Hybrid Synergy Drive

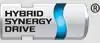
Hybrid Synergy Drive logo

Hybrid Synergy Drive system (HSD), also known as Toyota Hybrid System II, is the brand name of Toyota Motor Corporation for the hybrid car drive train technology used in vehicles with the Toyota and Lexus marques. First introduced on the Prius, the technology is an option on several other Toyota and Lexus vehicles and has been adapted for the electric drive system of the hydrogen-powered Mirai, and for a plug-in hybrid version of the Prius. Previously, Toyota also licensed its HSD technology to Nissan for use in its Nissan Altima Hybrid. Its parts supplier Aisin offers similar hybrid transmissions to other car companies.